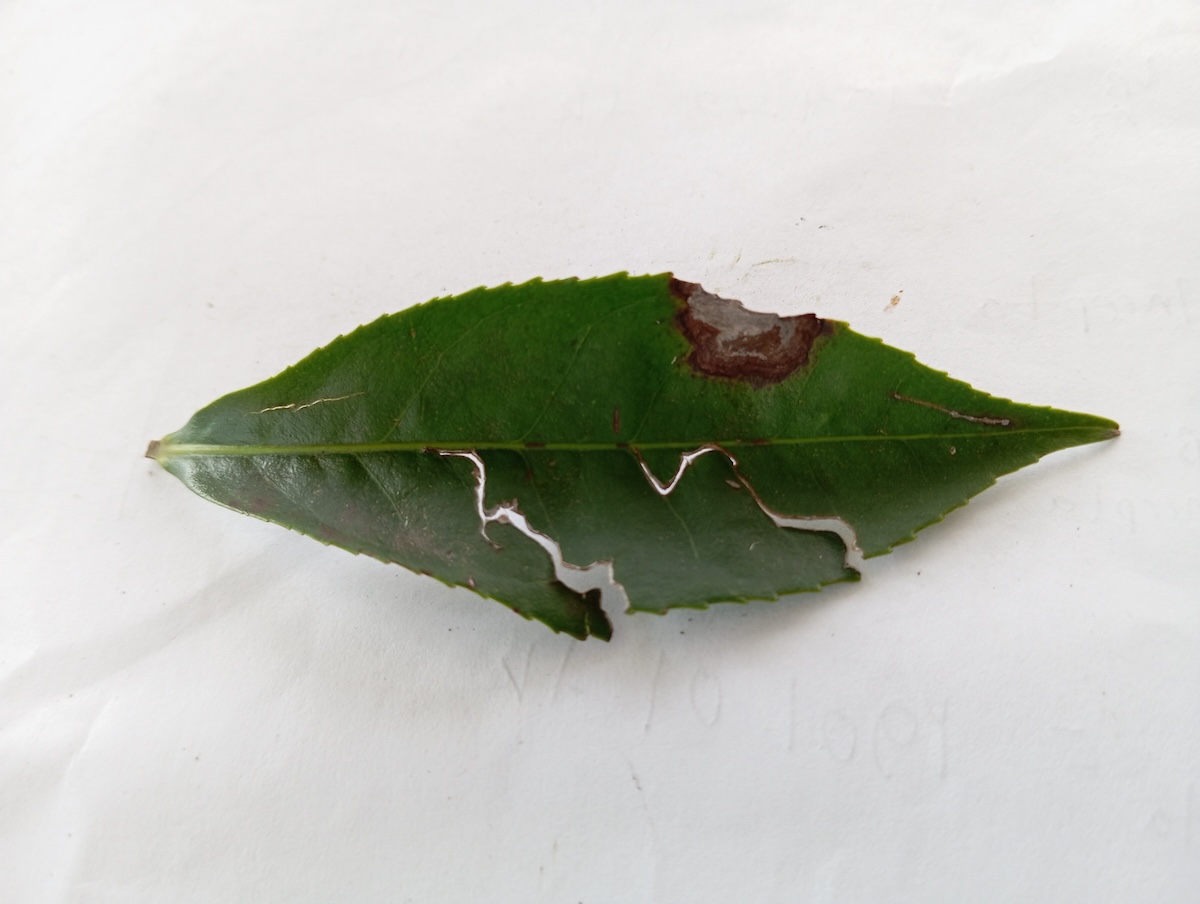
Label: Gray Blight